Sand Creek massacre

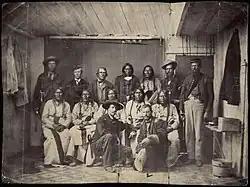
Conference at Fort Weld on September 28, 1864. Some of the identifications of Natives are uncertain. Front row, kneeling, left to right: Major Edward W. Wynkoop, commander at Fort Lyon and later agent for the Cheyennes and Arapahoes; Captain Silas S. Soule, provost marshal, later murdered in Denver. Middle row, seated, left to right: White Antelope (or perhaps White Wolf), Bull Bear, Black Kettle, One Eye, Natame (Arapaho). Back row, standing, left to right: Colorado militiaman, unknown civilian, John H. Smith (interpreter), Heap of Buffalo (Arapaho), Neva (Arapaho), unknown civilian, sentry. Another identification states that Neva is seated on the left and the man next to Smith is White Wolf (Cheyenne). Another Identification for back row starring 3rd from left: John Simpson Smith, Heap of Buffalo, Bosse, Dexter Colley, unidentified.

The new reserve, less than 1/13 the size of the territory recognized in the 1851 treaty, was located in eastern Colorado, between the Arkansas River and Sand Creek. Most bands of the Cheyenne, including the Dog Soldiers, a militaristic band of Cheyenne and Lakota that had originated in the late 1830s, were angry at the chiefs who had signed the treaty. They disavowed the treaty—which never received the blessing of the Council of 44, the supreme tribal authority—and refused to abide by its constraints. They continued to live and hunt in the bison-rich lands of what's now eastern Colorado and western Kansas, and became increasingly belligerent over the tide of white migration across their lands. Tensions were high, particularly in the Smoky Hill River country of Kansas, along which whites had opened a new trail to the gold fields. Cheyenne who opposed the treaty said it had been signed by a small minority of the chiefs without the consent or approval of the rest of the tribe, that the signatories had not understood what they signed, and that they had been bribed to sign by a large distribution of gifts. Officials took the position that Indians who refused to abide by it were hostile and planning a war. The Cheyenne started committing minor offenses in 1861. These offenses went unpunished and, subsequently, became more significant. The desire for war was so strong with the Cheyenne that Agent Lorey urged Governor John Evans to treat the Cheyenne anew in 1863. As agreed, Governor Evans went out to meet with the chiefs, but they did not show up to the appointed place. The governor sent his guide, Elbridge Gerry, out to try to find the chiefs. Gerry returned two weeks later saying that a council had been held wherein the chiefs decided not to meet with Governor Evans. Bull Bear offered to meet with the governor, but his warriors would not allow it.